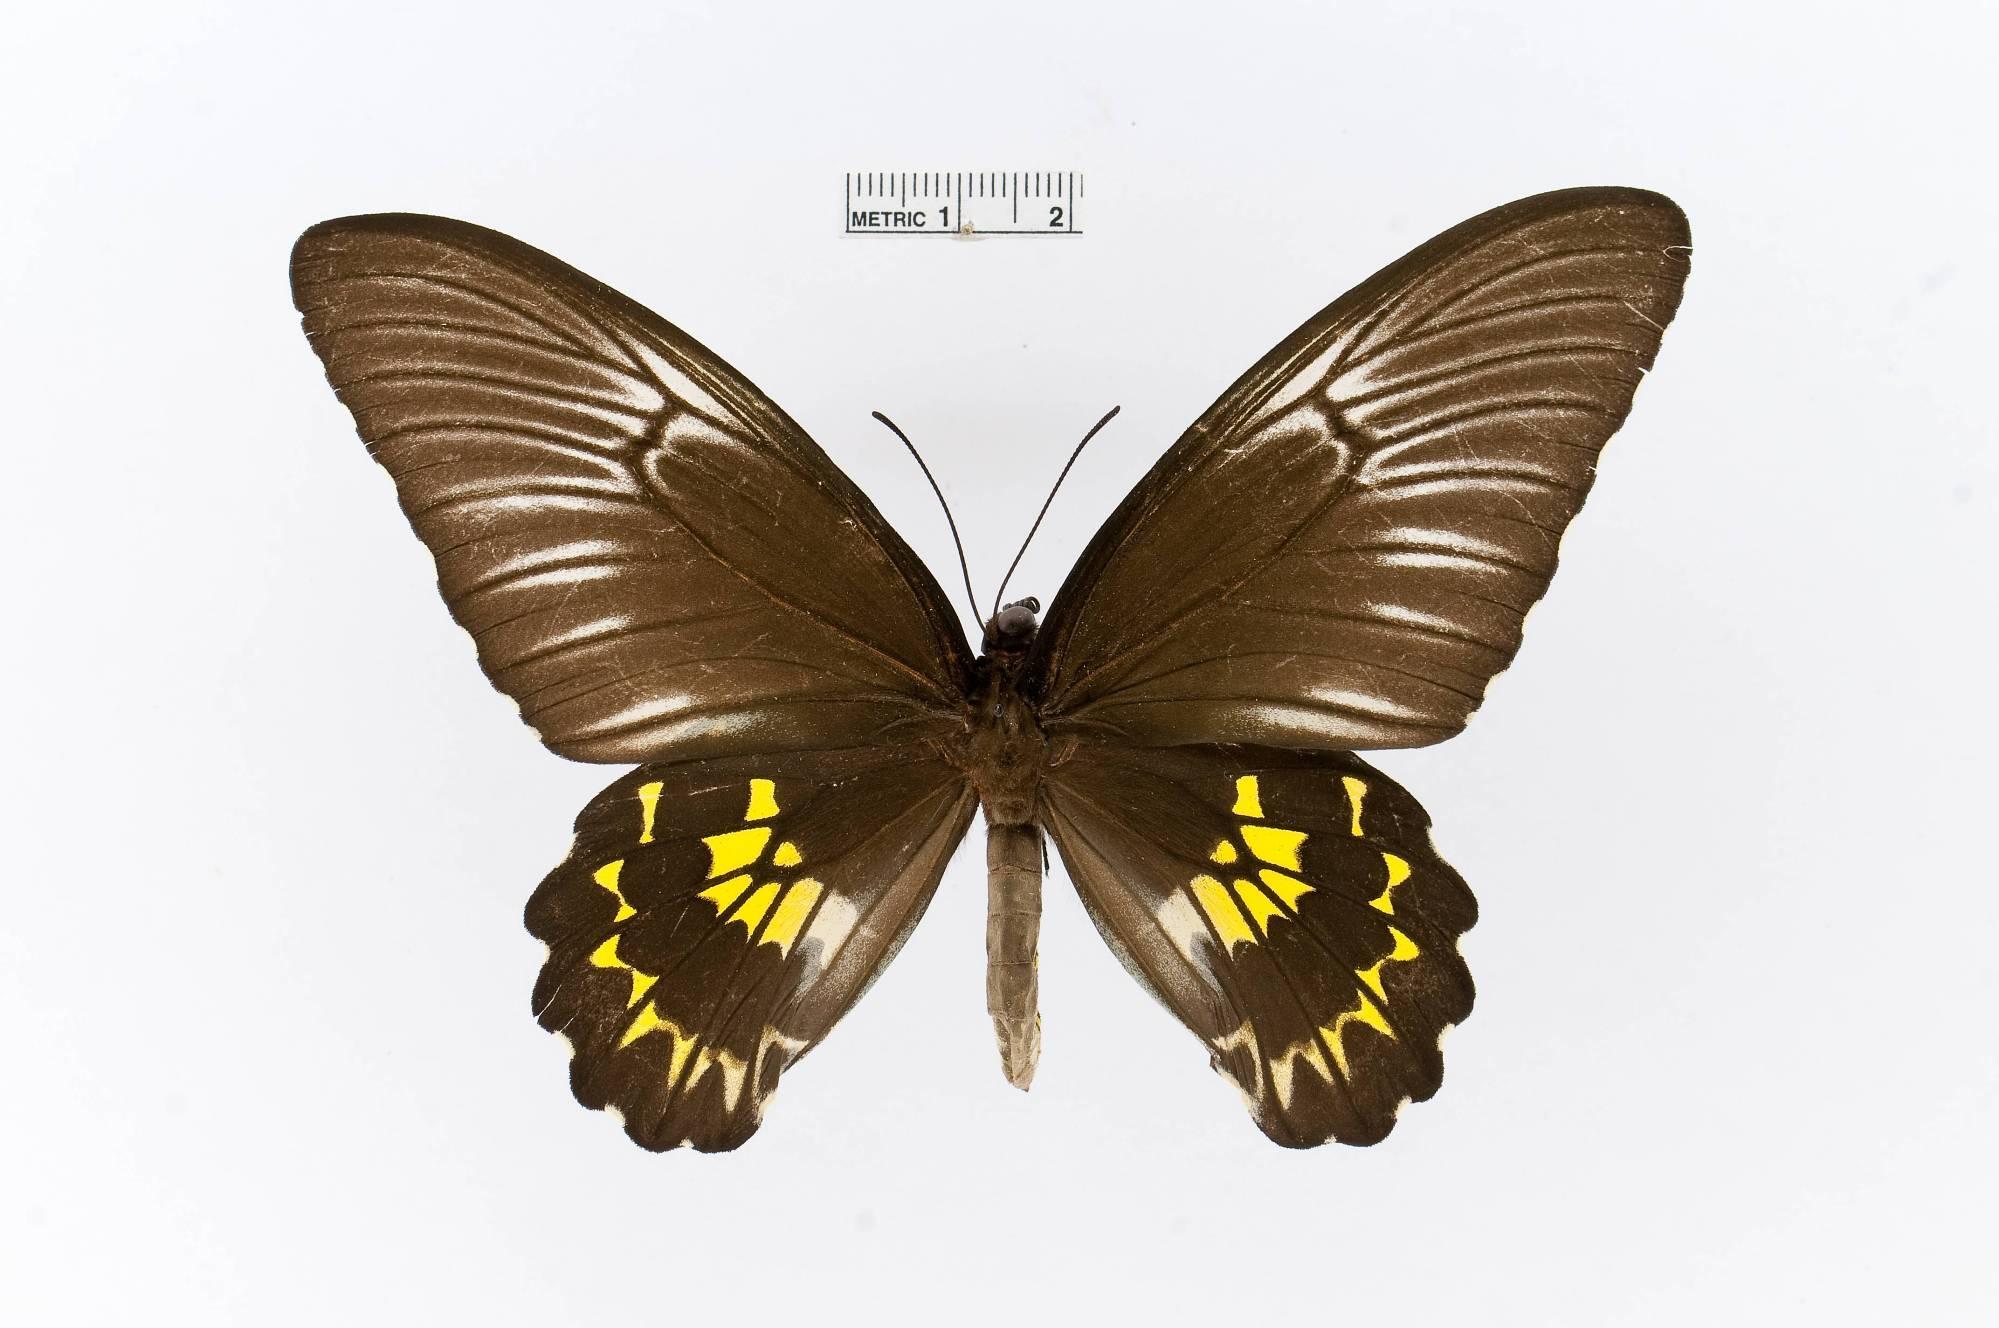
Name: Troides darsius
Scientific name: Troides darsius
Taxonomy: Animalia, Arthropoda, Insecta, Lepidoptera, Papilionidae, Papilioninae
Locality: Ceylon; Colombo, [Not Stated], Sri Lanka
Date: [Not Stated]